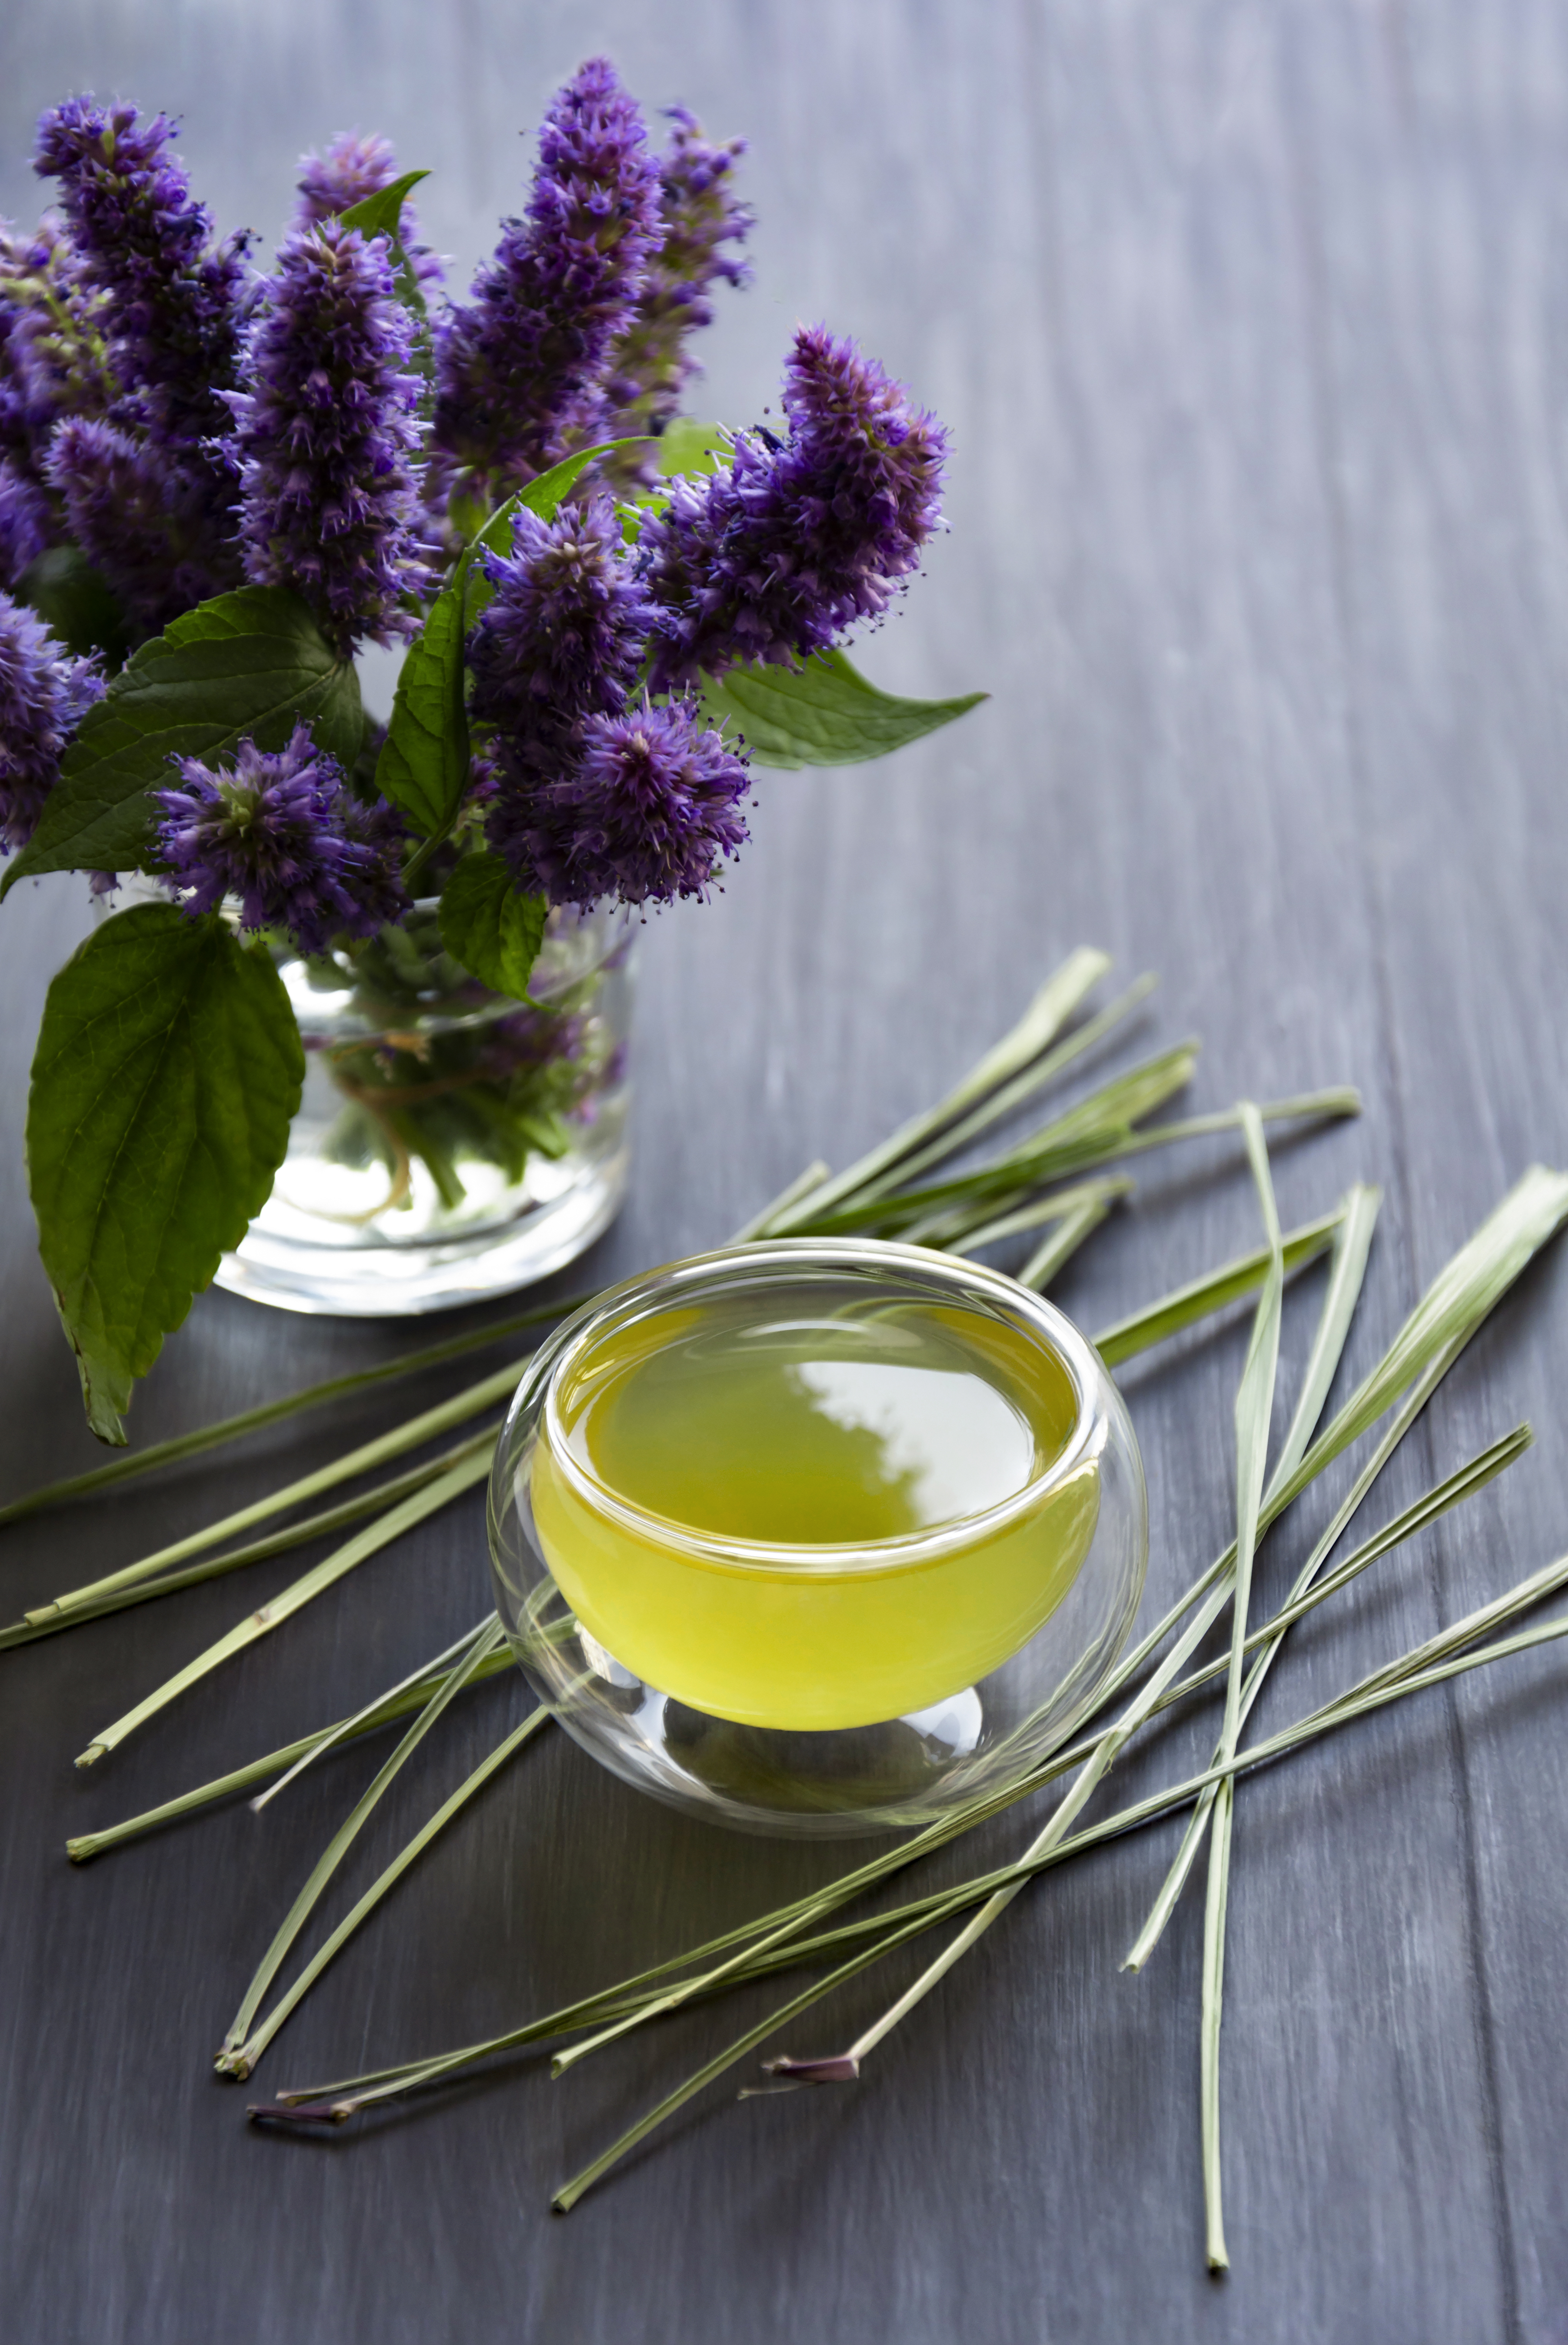
tea, green tea, drink, tradition, antioxidants, mint, Korean mint, lemongrass, dark background, transparent cup, tea drinking, relaxation, vitamins, healthy, cuisine, breakfast, ingredients, aroma, essential oils, medicinal plant, flower, tableware, plant, dishware, drinkware, purple, plate, vase, saucer, serveware, cup, petal, tablecloth, violet, cutlery, flower arranging, kitchen utensil, porcelain, artificial flower, platter, ingredient, annual plant, paint, cut flowers, linens, centrepiece, floral design, flowering plant, table, bouquet, floristry, herb, napkin, glass, art, still life photography, Household silver, ceramic, still life, lavender, dish, teacup, bowl, metal, wildflower, ikebana, buddleia, subshrub, fashion accessory